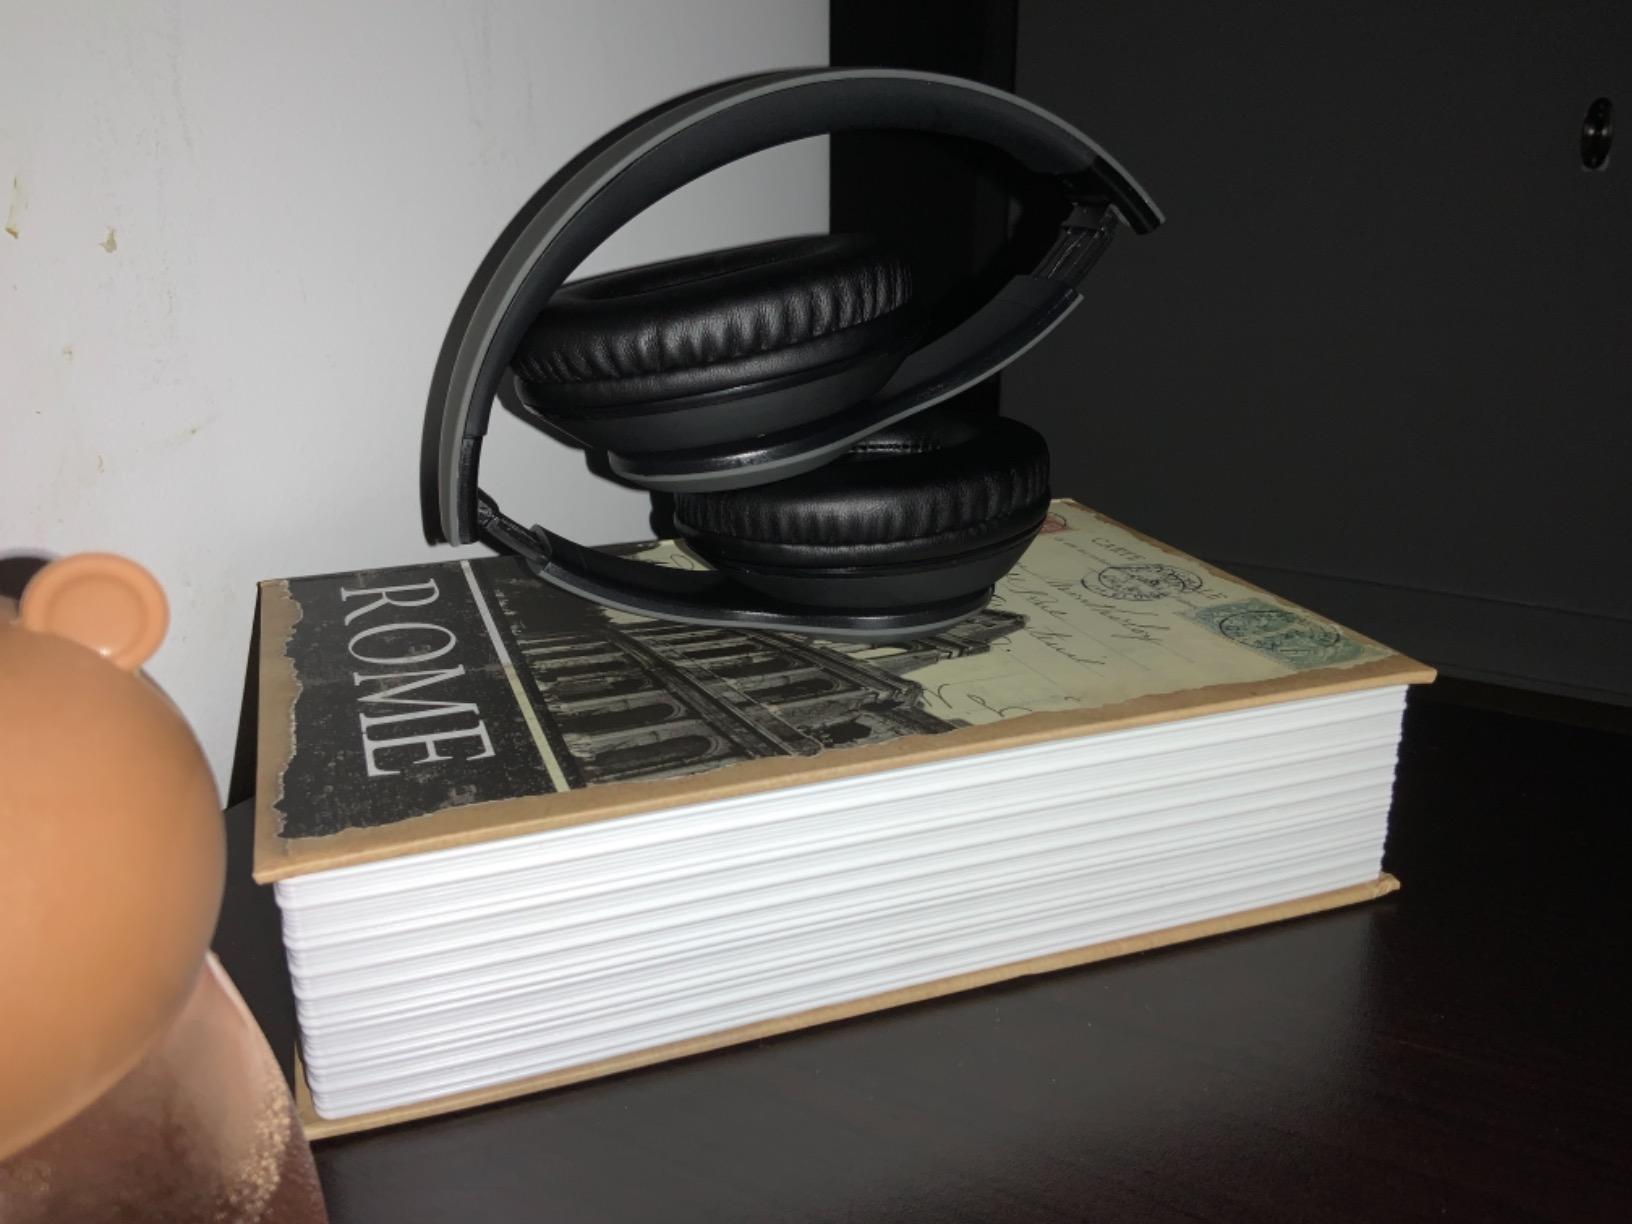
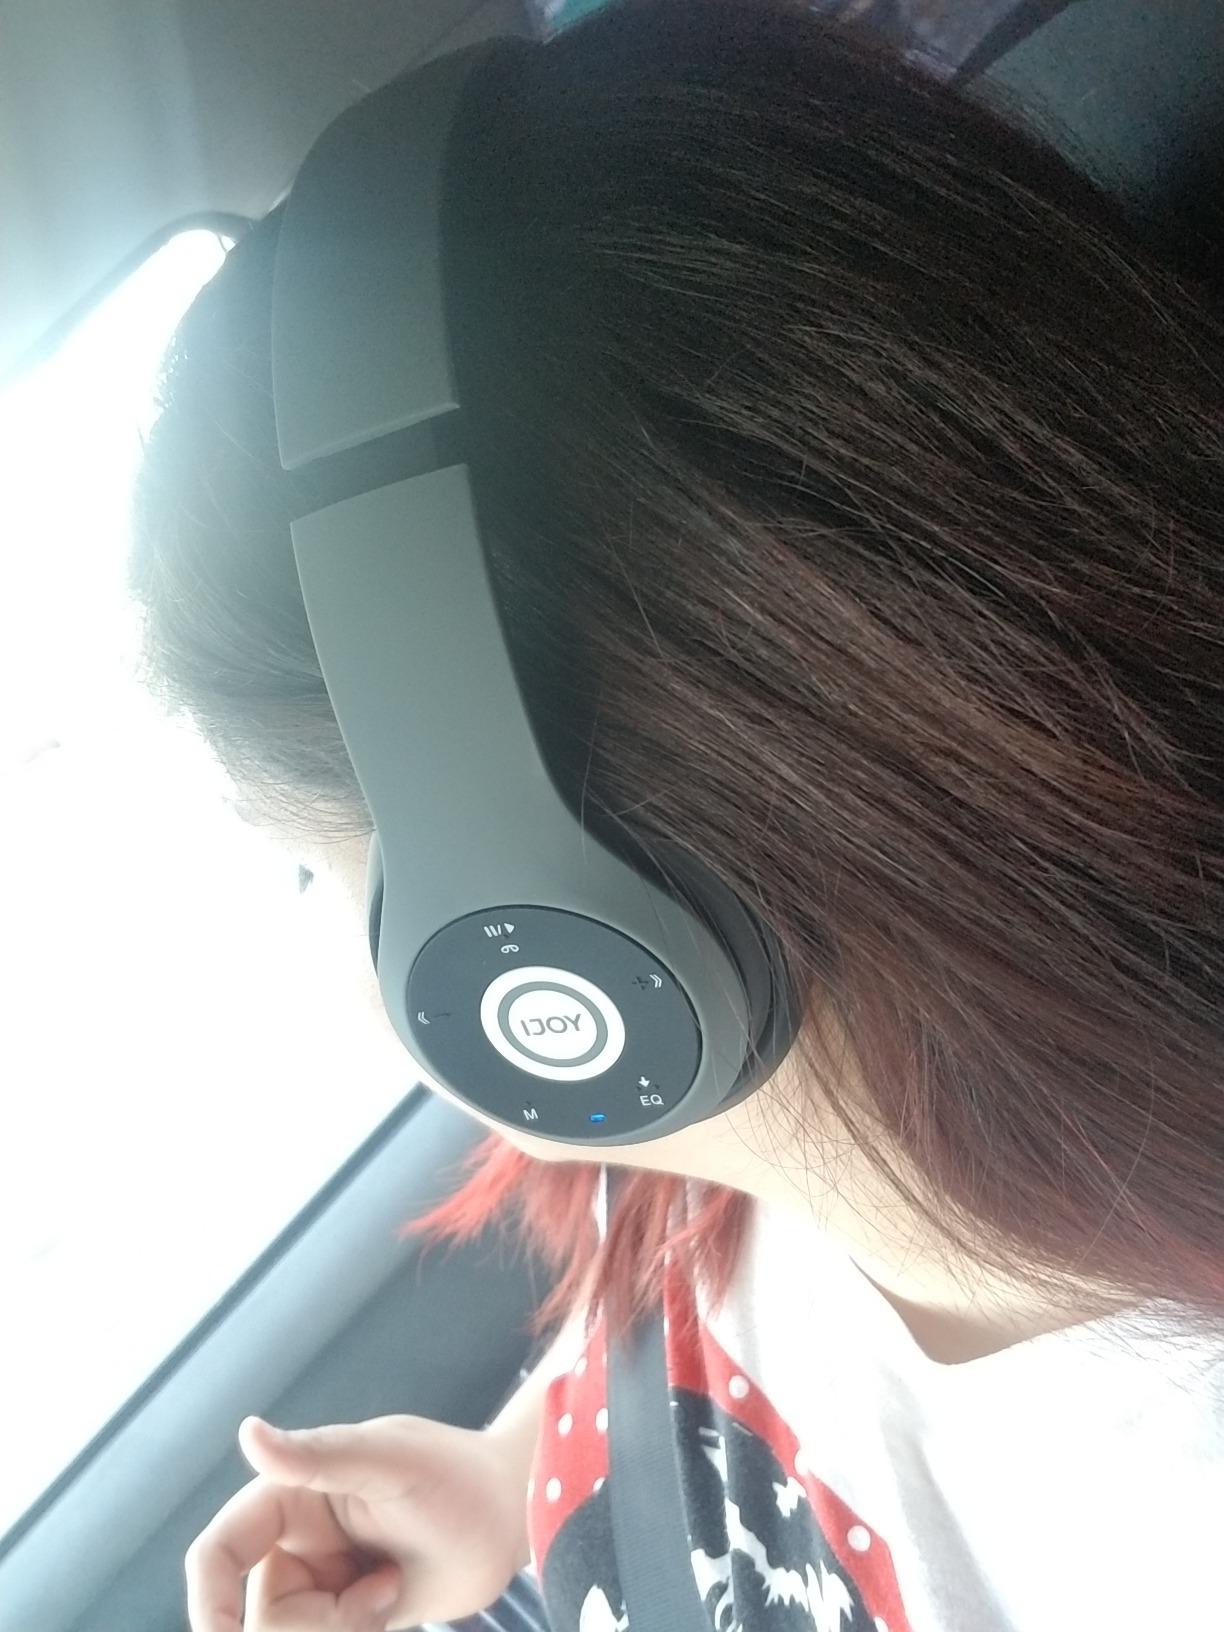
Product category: headphones
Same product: yes